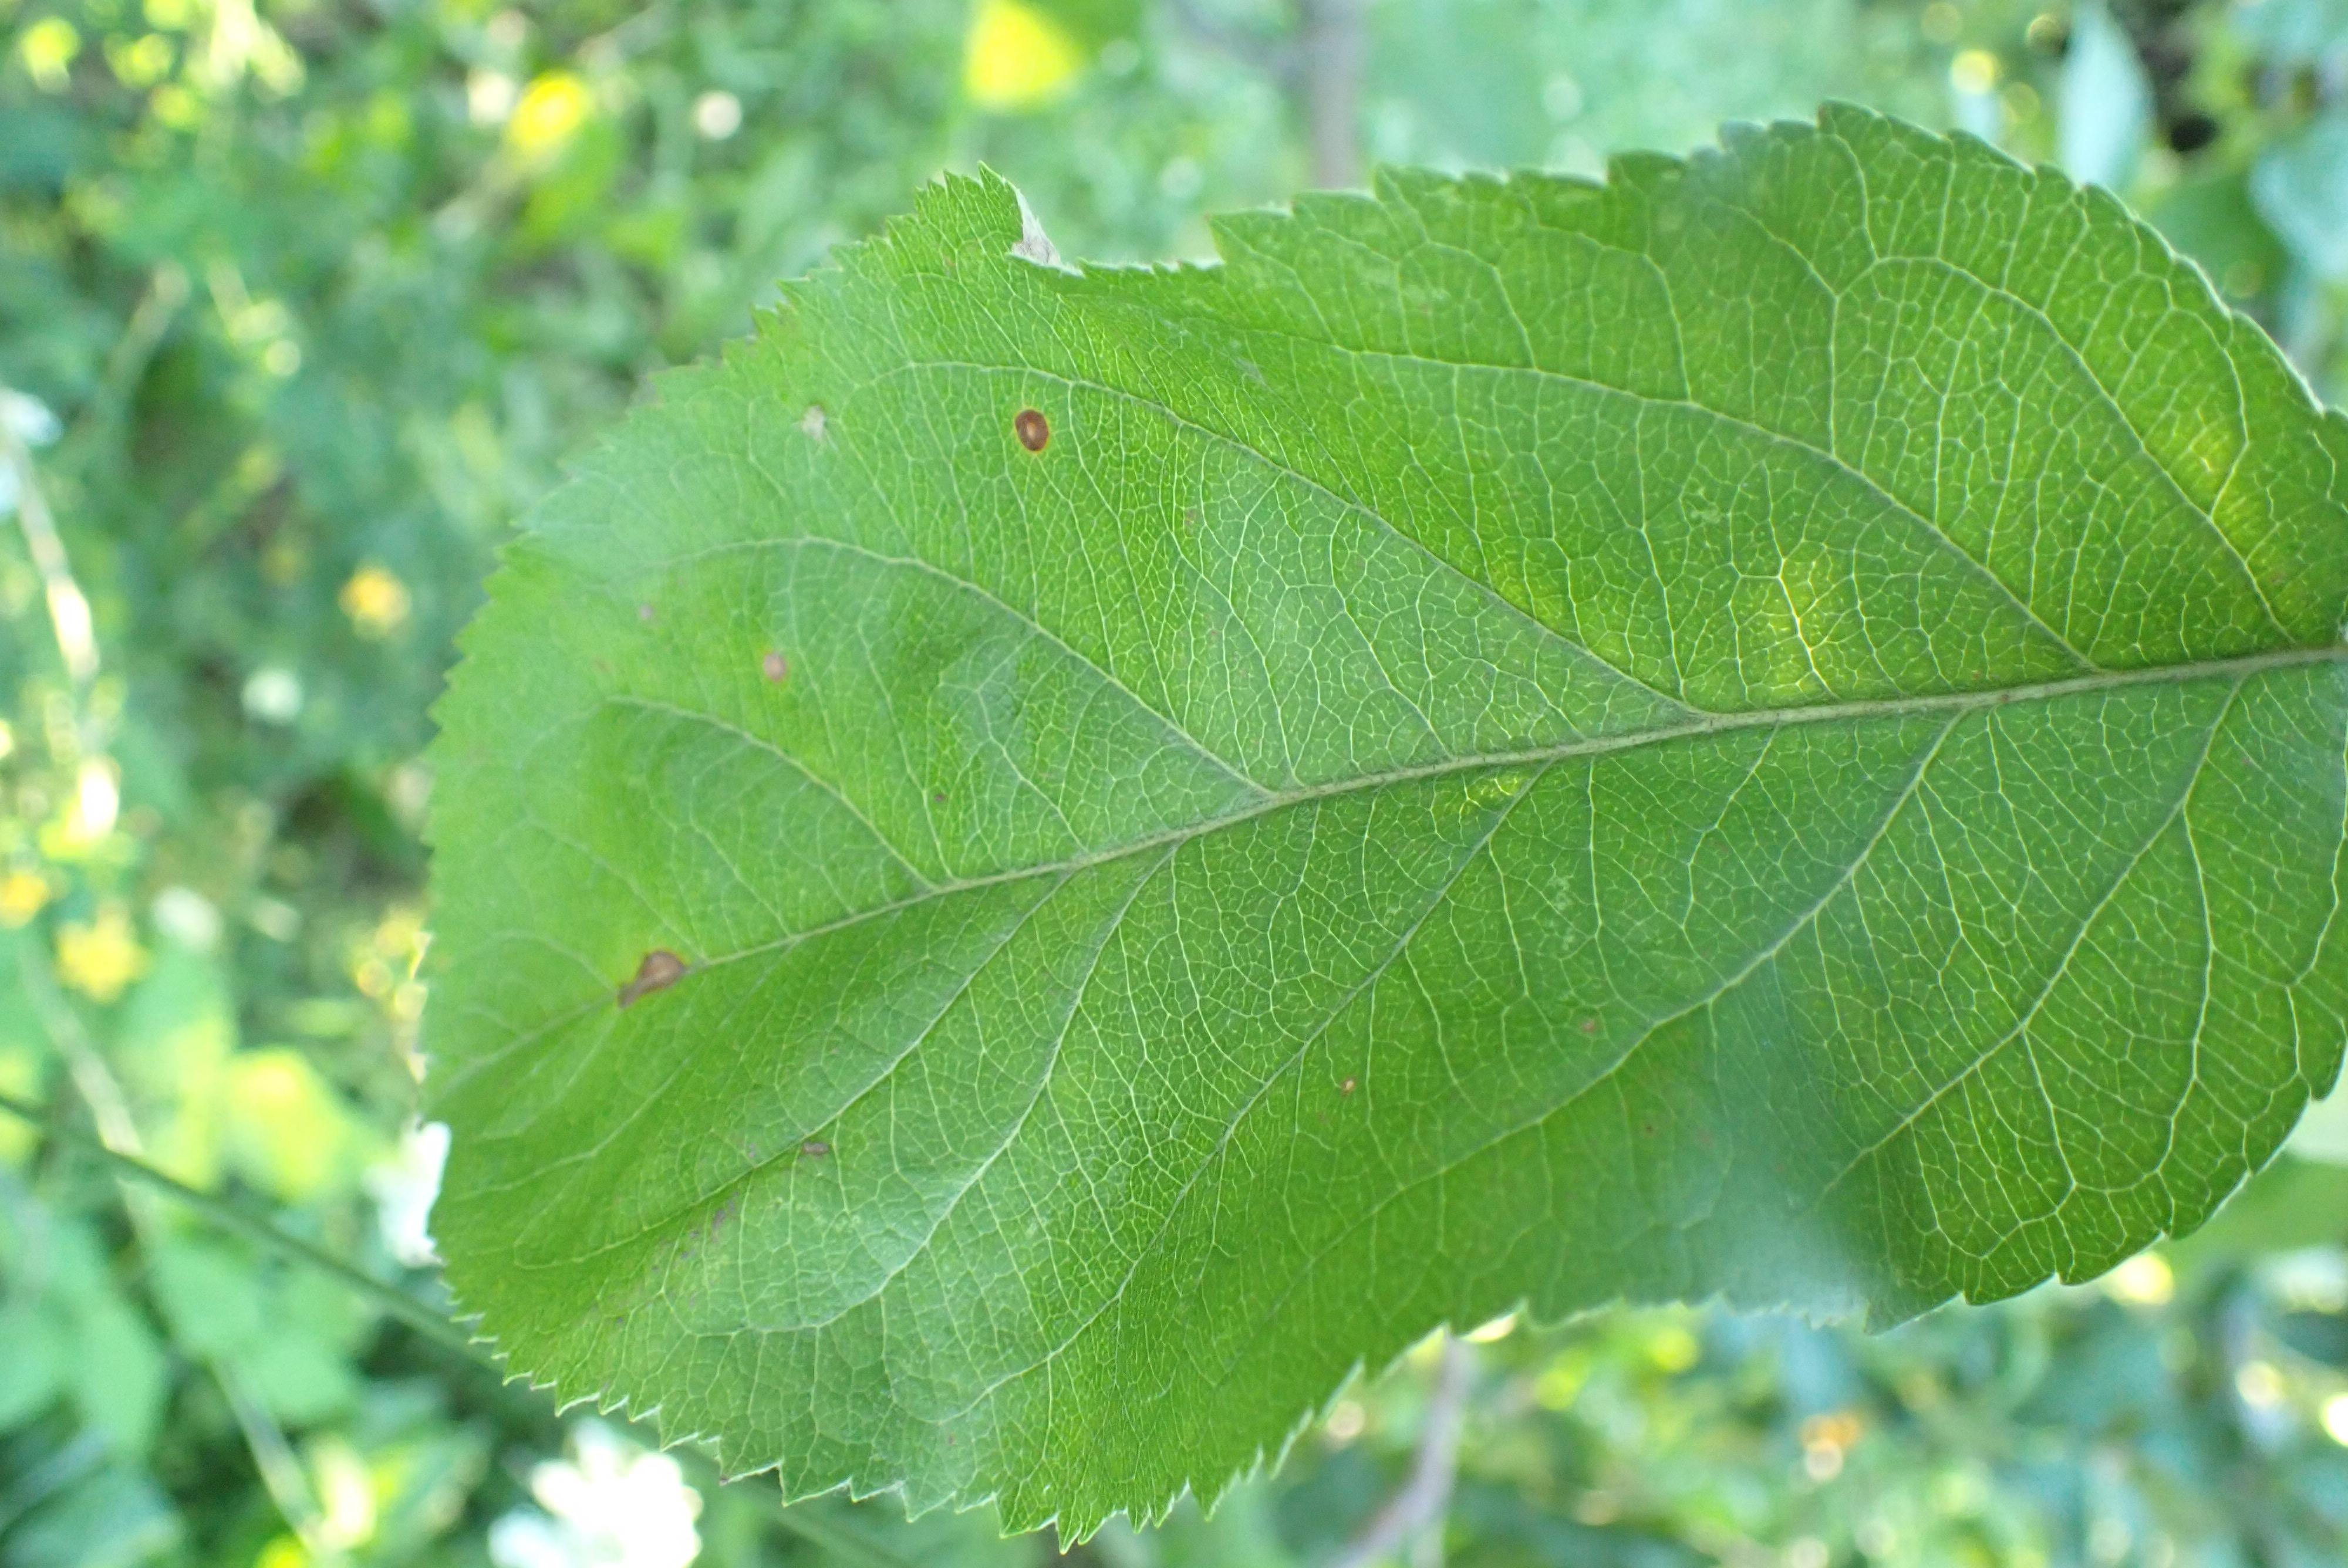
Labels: frog_eye_leaf_spot